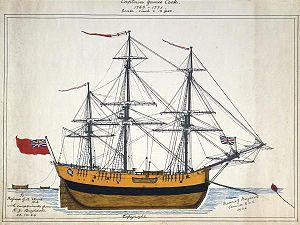
Joseph Banks, né le 13 février 1743 à Londres et mort le 19 juin 1820 à Londres, est un naturaliste britannique, passionné de botanique, qui participa au premier voyage de James Cook autour du monde. Cet aristocrate foncier, imprégné des idées de progrès, devint le grand patron des sciences britanniques de la fin du XVIIIᵉ siècle. À la tête de la Royal Society pendant plus 41 ans, il réussit à infléchir l'étude des sciences naturelles vers les applications pratiques au service du développement économique de l'empire britannique.